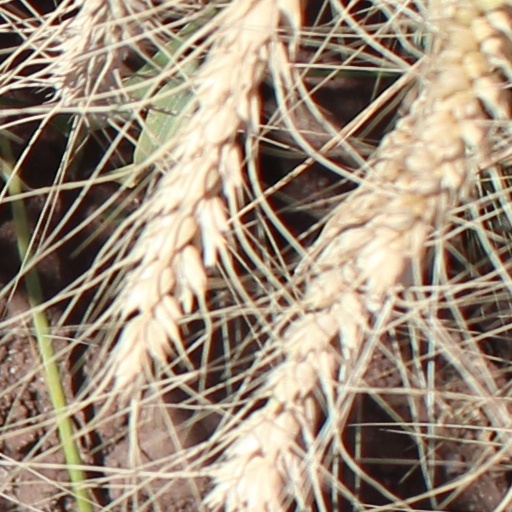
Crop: wheat